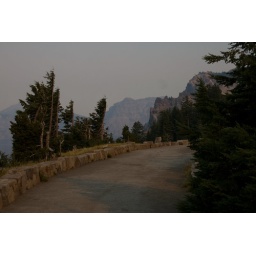
You can drive all the way around the lake on a fantastic motorcycle road.